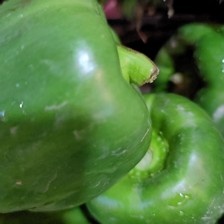
Label: capsicum